John Doe: Vigilante

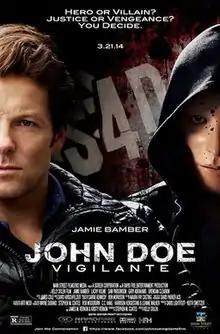
Film poster

John Doe: Vigilante (also known as John Doe) is a 2014 Australian crime thriller, directed by Kelly Dolen. The story is written by Kelly Dolen and Stephen M.Coates. The screenplay was written by Stephen M.Coates. The film stars Daniel Lissing, Jamie Bamber, Lachy Hulme and Ditch Davey.